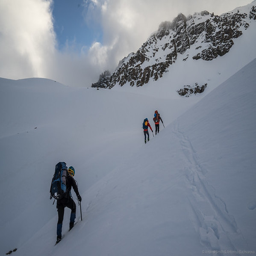
some abandon their skis for the final steep bit to the tarn .